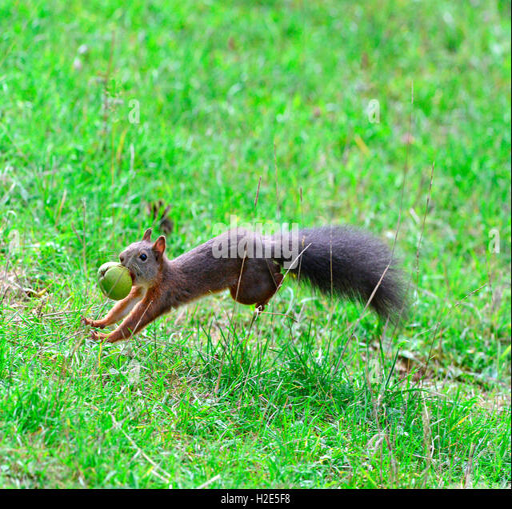
biological species running on a meadow , while carrying a walnut .